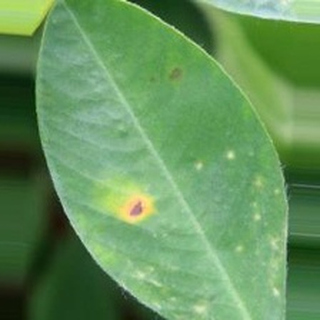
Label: groundnut_early_leaf_spot